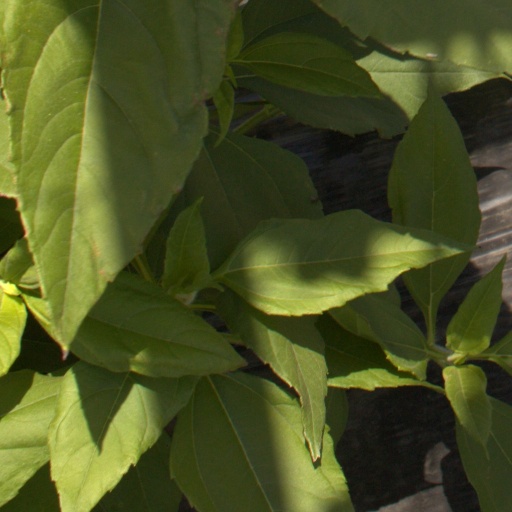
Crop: Jerusalem artichoke